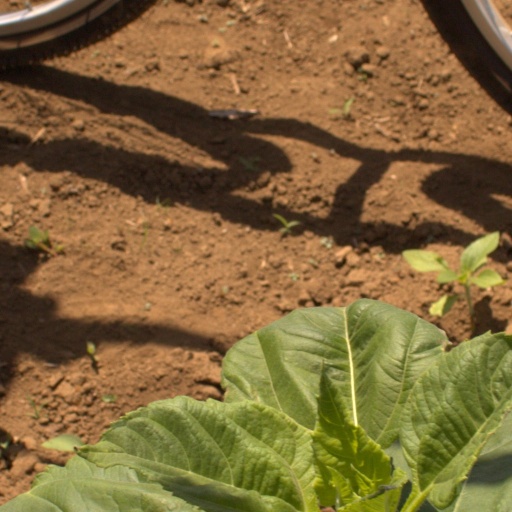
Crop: Jerusalem artichoke